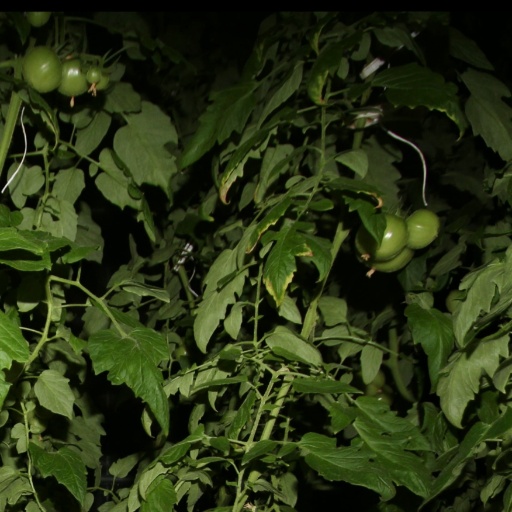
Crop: tomato